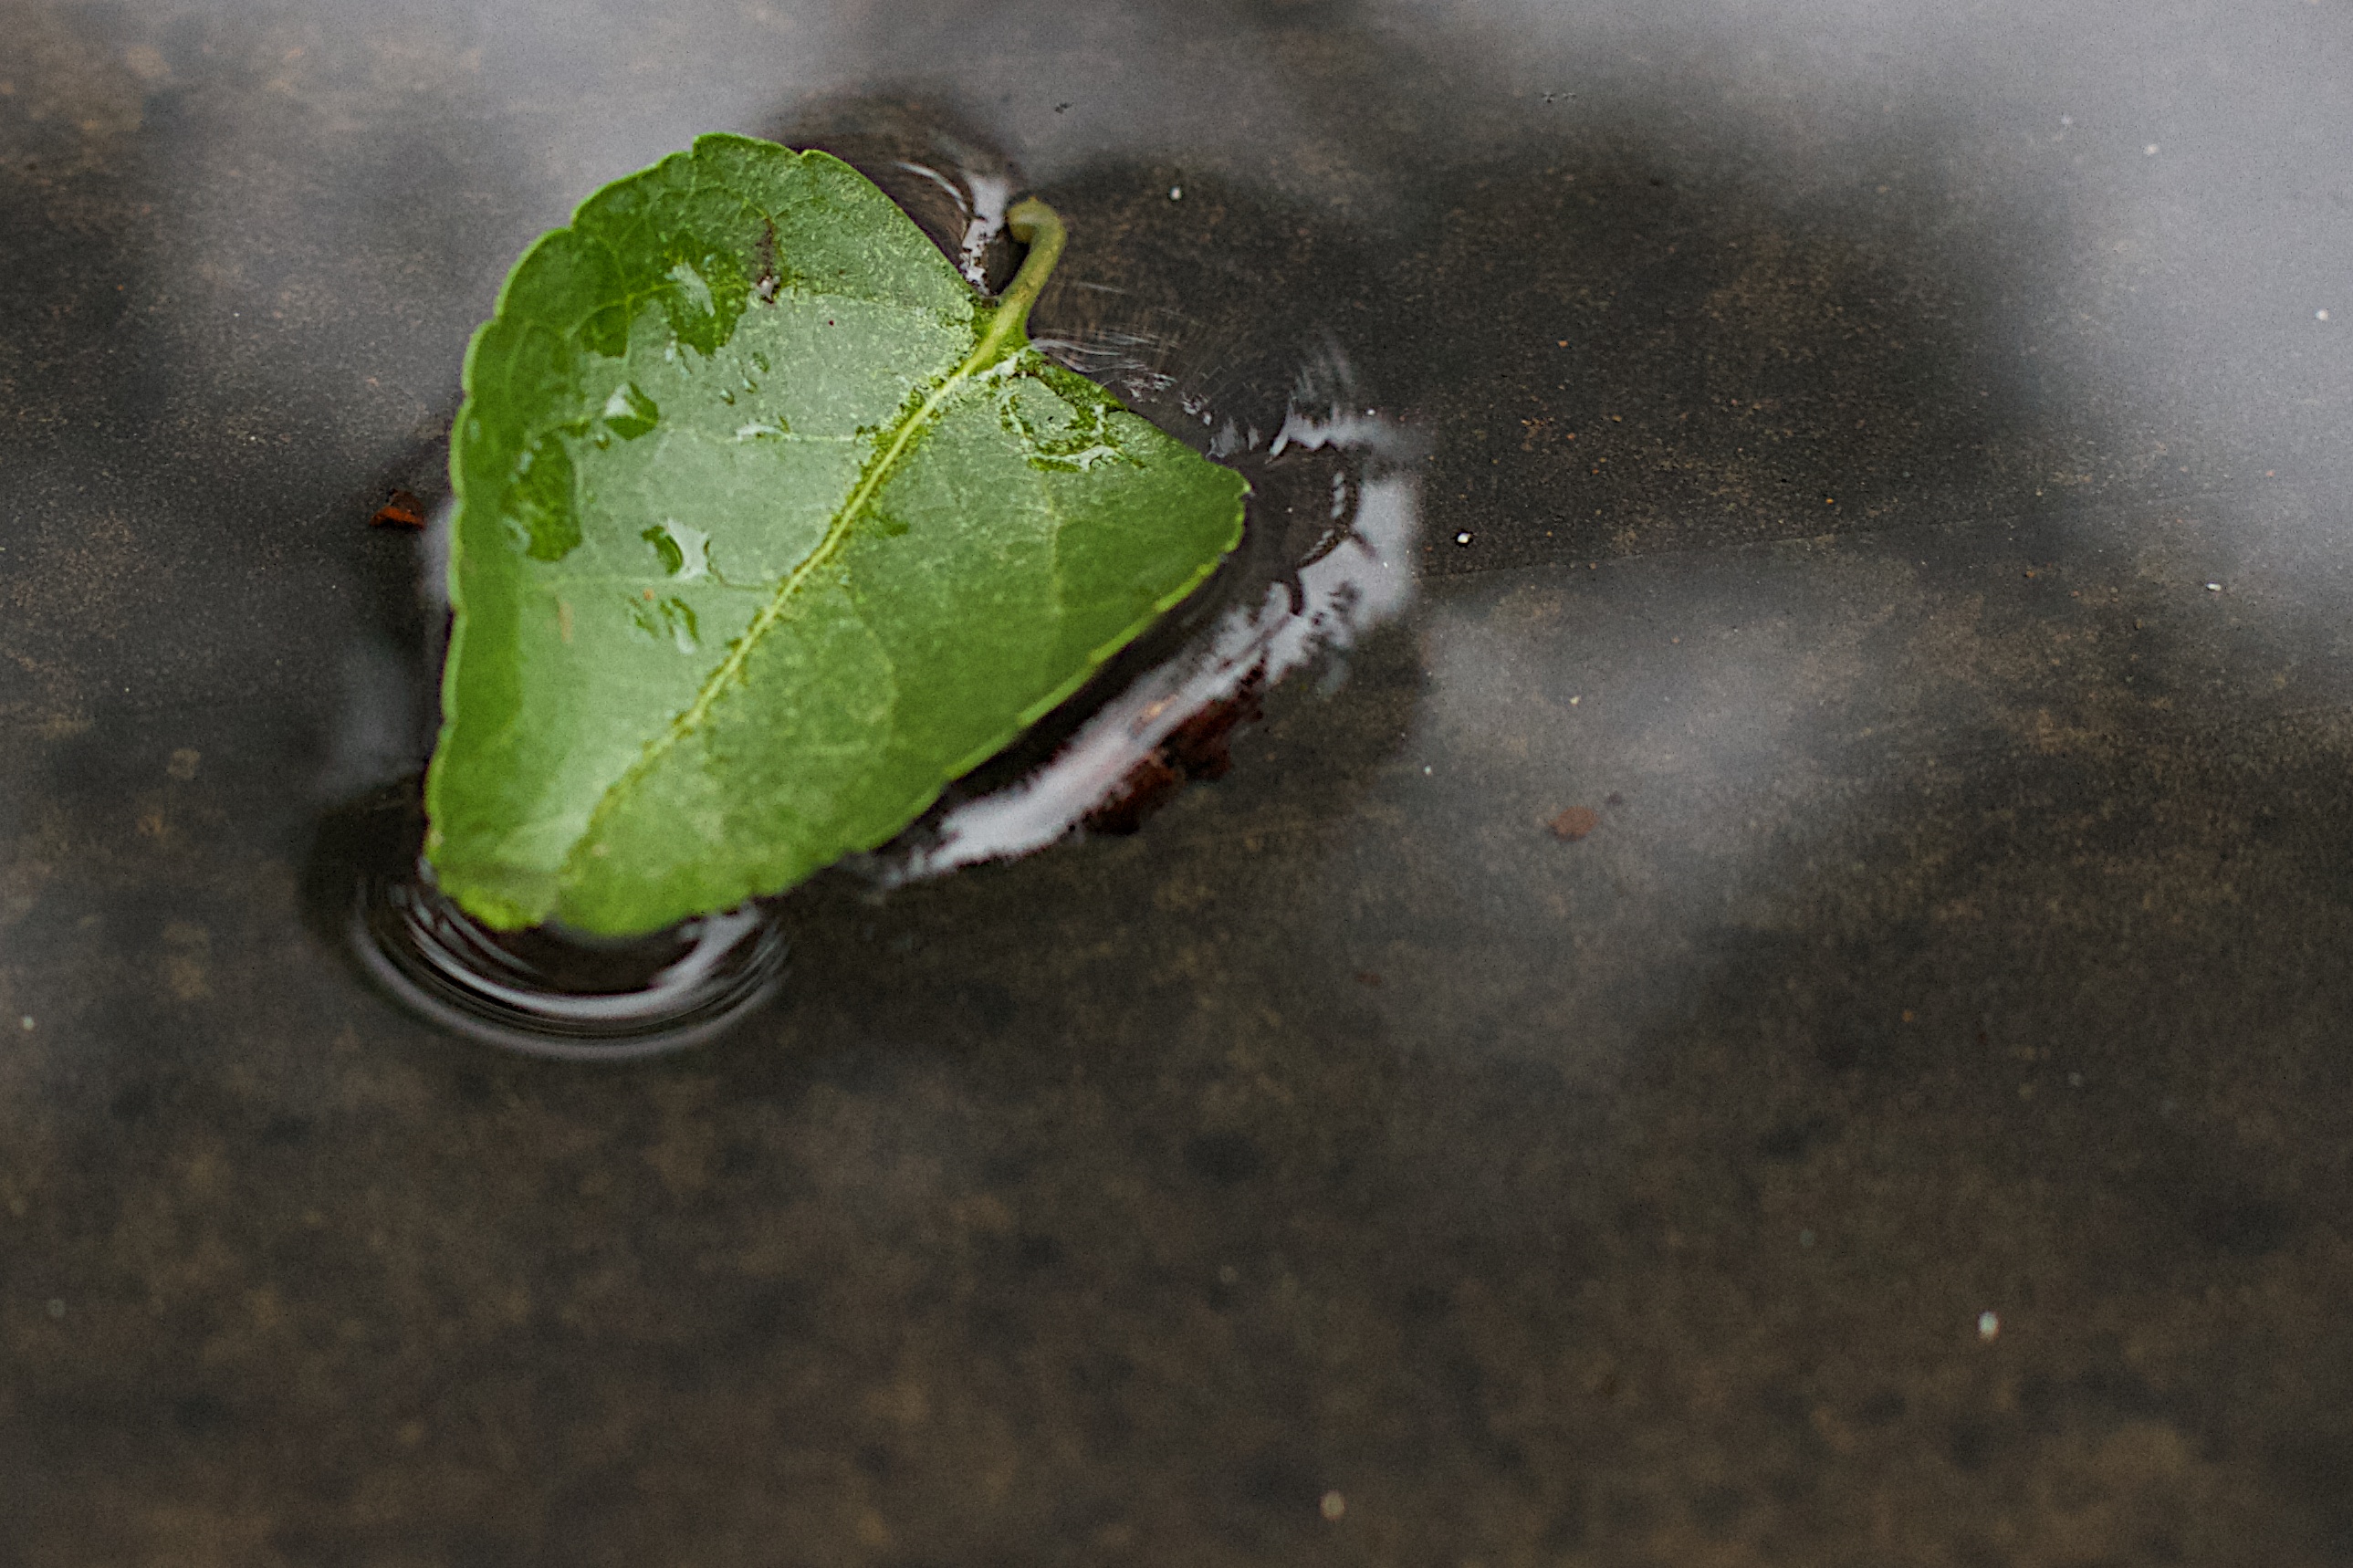
plant, leaf, flower, green, produce, macro photography